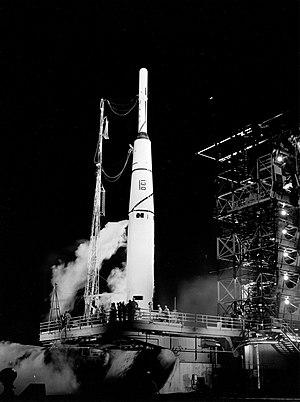
Pioneer 1 est la deuxième sonde lunaire de la USAF et le premier véhicule spatial lancé par la National Aeronautics and Space Administration, agence nouvellement créée à l'époque. Cette petite sonde de 38,3 kilogrammes qui embarque cinq instruments est lancéé le 11 octobre 1958 par un lanceur Thor-Able.
Les Delta constituent avec les fusées Atlas une des deux principales familles de lanceurs de satellites et de sondes spatiales américains. Le lanceur est développé à l'origine par la société Douglas Aircraft à partir du missile balistique de portée intermédiaire Thor que celle-ci avait mise au point dans les années 1950. Pour répondre aux besoins de la course à l'espace, les ingénieurs américains testent à la fin des années 1950 plusieurs lanceurs basés sur le missile : l'agence spatiale américaine, la NASA qui vient tout juste d'être fondée, retient pour ses besoins en 1960 la combinaison du missile avec l'étage Delta donnant naissance à la famille des lanceurs Thor Delta rebaptisée par la suite Delta.